Georges Dumas

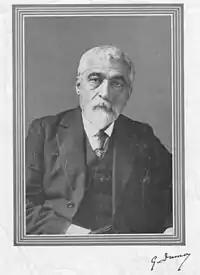
1940 photograph of Georges Dumas

Georges Dumas (6 March 1866 – 12 February 1946, Lédignan) was a French medical doctor and psychologist.